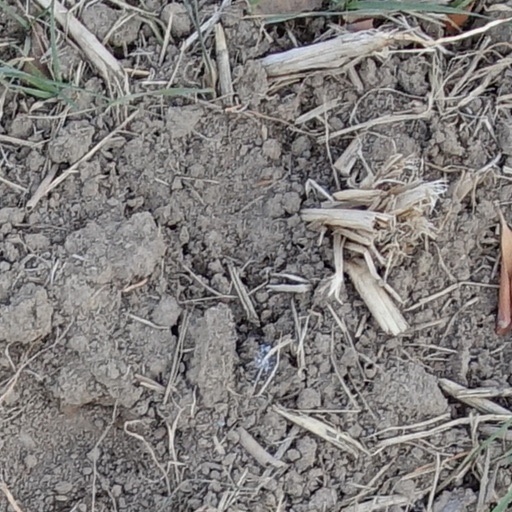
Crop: wheat